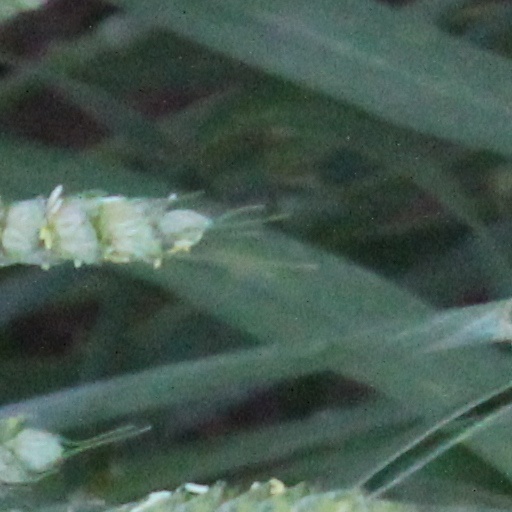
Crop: wheat